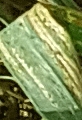
Label: Wheat___Yellow_Rust